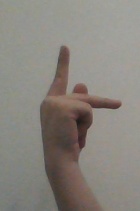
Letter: dha